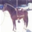
Label: horse